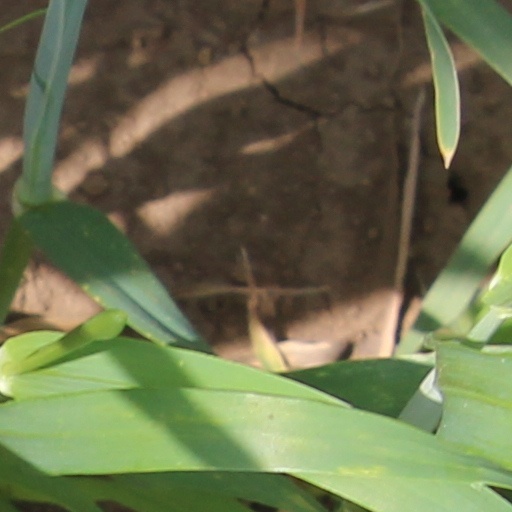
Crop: wheat